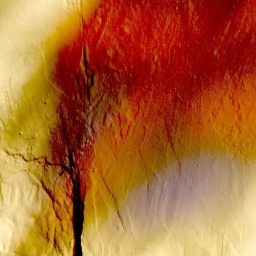
Church wall coloured by light through stained glass